Masako Nakata

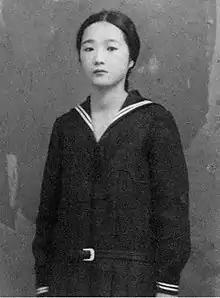
Masako Nakata in a sailor fuku,

Tanaka finished the elementary education at the affiliated school to the Tokyo Women's Higher Normal School and graduated from a municipal girls' higher school. As she studied at Nitobe Inazo's new school for girls to major in economics, Tanaka was motivated to keep learning law as she met Nitobe, and took classes offered by Sakuzo Yoshino and Sakae Wagatsuma who was the authority in the field of civil law. As a transferred student, Tanaka started studying at Nihon University law department (1931–1934) to transfer again to Meiji University as a sophomore in the Women's Class of 1935, then was accepted into the Law Department at Meiji (1935–).